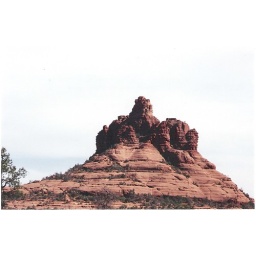
One of the beautiful red rock structures in Sedona. May 2003.